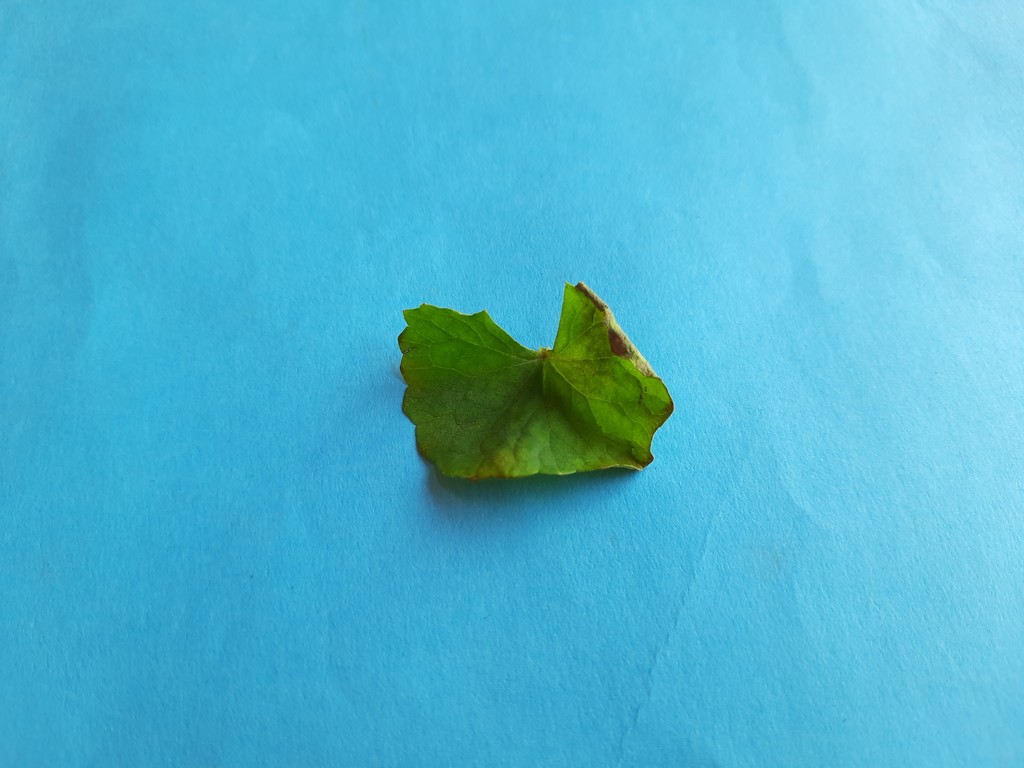
Label: Unhealthy